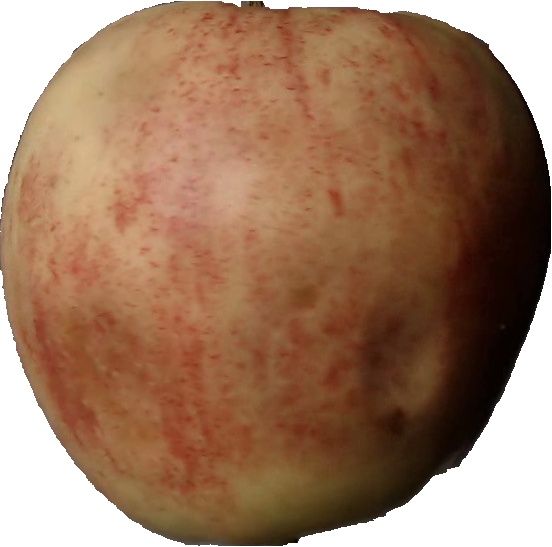
Label: apple_red_3